Ligand binding assay

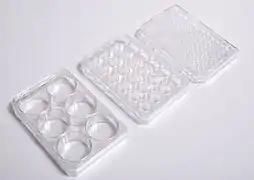
Multiwell plates-set

Multiwell plates are multiple petri dishes incorporated into one container, with the number of individual wells ranging from 6 to over 1536. Multiwell Plate Assays are convenient for handling necessary dosages and replicates. There are a wide range of plate types that have a standardized footprint, supporting equipment, and measurement systems. Electrodes can be integrated into the bottom of the plates to capture information as a result of the binding assays. The binding reagents become immobilized on the electrode surface and then can be analyzed.